David Coulthard

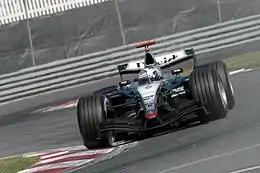
Coulthard at the 2004 Canadian Grand Prix

Coulthard went into the 2004 season with McLaren knowing he would lose his seat at the end of the year. However, he insisted he had his team's backing, and pledged that his approach for 2004 would be more aggressive. He endured a consistent start: Coulthard secured two consecutive points finishes in the opening two races in Australia and Malaysia, despite being off the pace. During the race in Bahrain, both McLaren drivers were forced into retirement due to engine failures after fifty laps. Coulthard did not score in the next four races, which included consecutive retirements in Monaco and at the Nürburgring. He was able to take points scoring positions at the next two races in Canada and the United States.